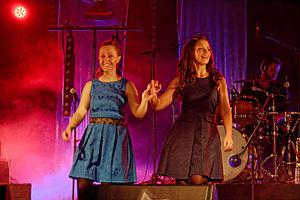
Urban Trad, dans sa nouvelle formation, en tournée en Bretagne, dans le cadre du Stered Festival le 13 Novembre 2015 au Parc des Expos de Langolvas à Morlaix.
Urban Trad est une formation musicale belge, active de 2000 à 2012 puis depuis 2014. Elle produit une musique world basée sur des musiques traditionnelles inspirées de folklores européens, à dominante celtique.